Scottish Rite

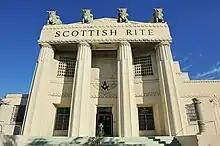
Scottish Rite building in the Lummus Park neighborhood of Miami, Florida, United States

The thirty-three degrees of the Scottish Rite are conferred by several controlling bodies. The first of these is the Craft Blue Lodge, which confers the Entered Apprentice, Fellowcraft, and Master Mason degrees. Craft Blue lodges operate under the authority of national (or in the US, state) Grand Lodges, not the Supreme Council.